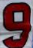
Number: 9